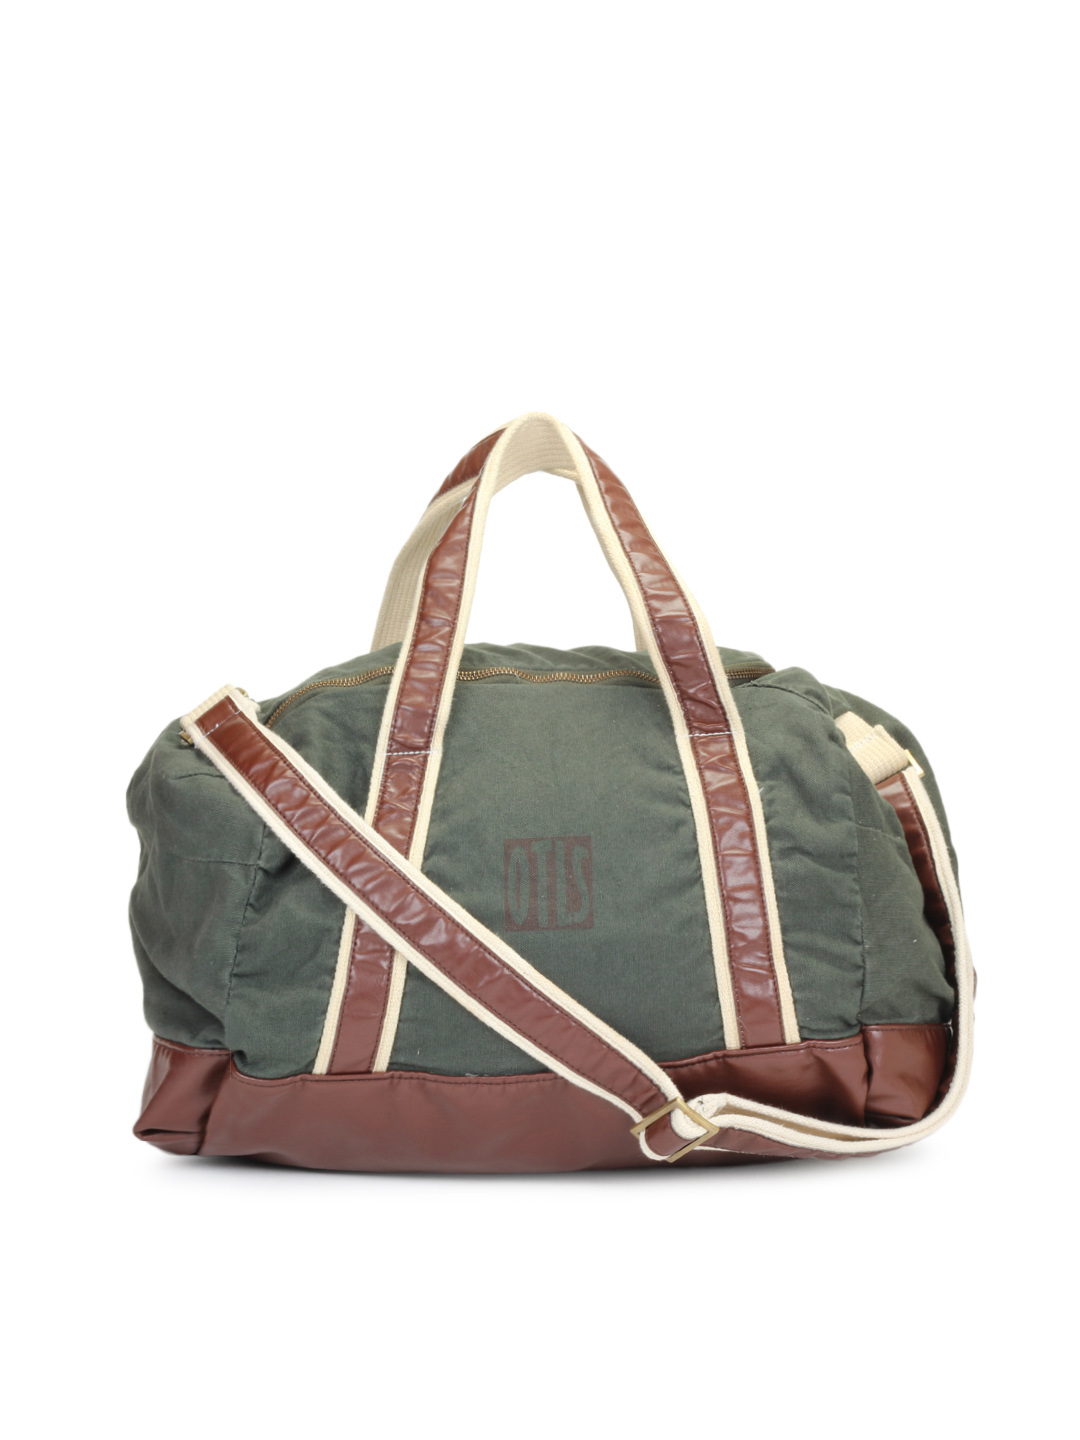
OTLS Unisex Olive Green Duffle Bag
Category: Accessories / Bags / Duffel Bag
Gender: Unisex
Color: Olive
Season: Summer 2012
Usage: Casual